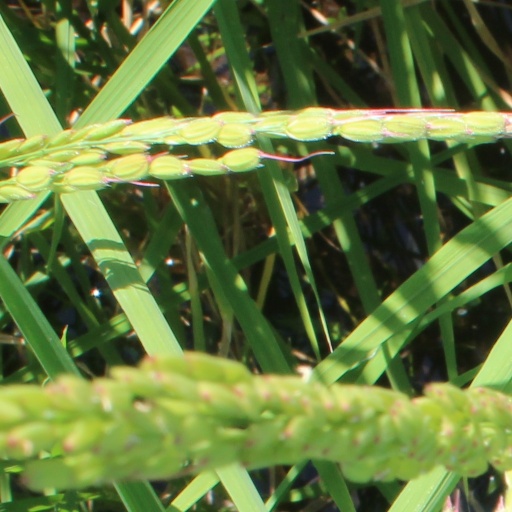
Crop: rice